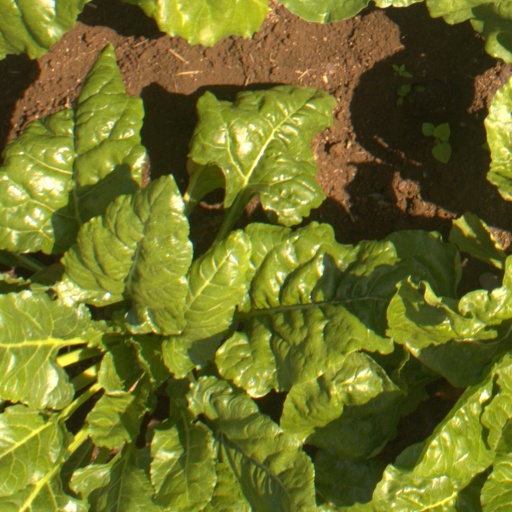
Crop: sugar beet